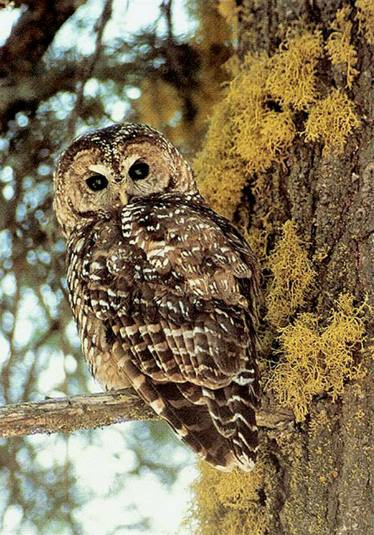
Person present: No